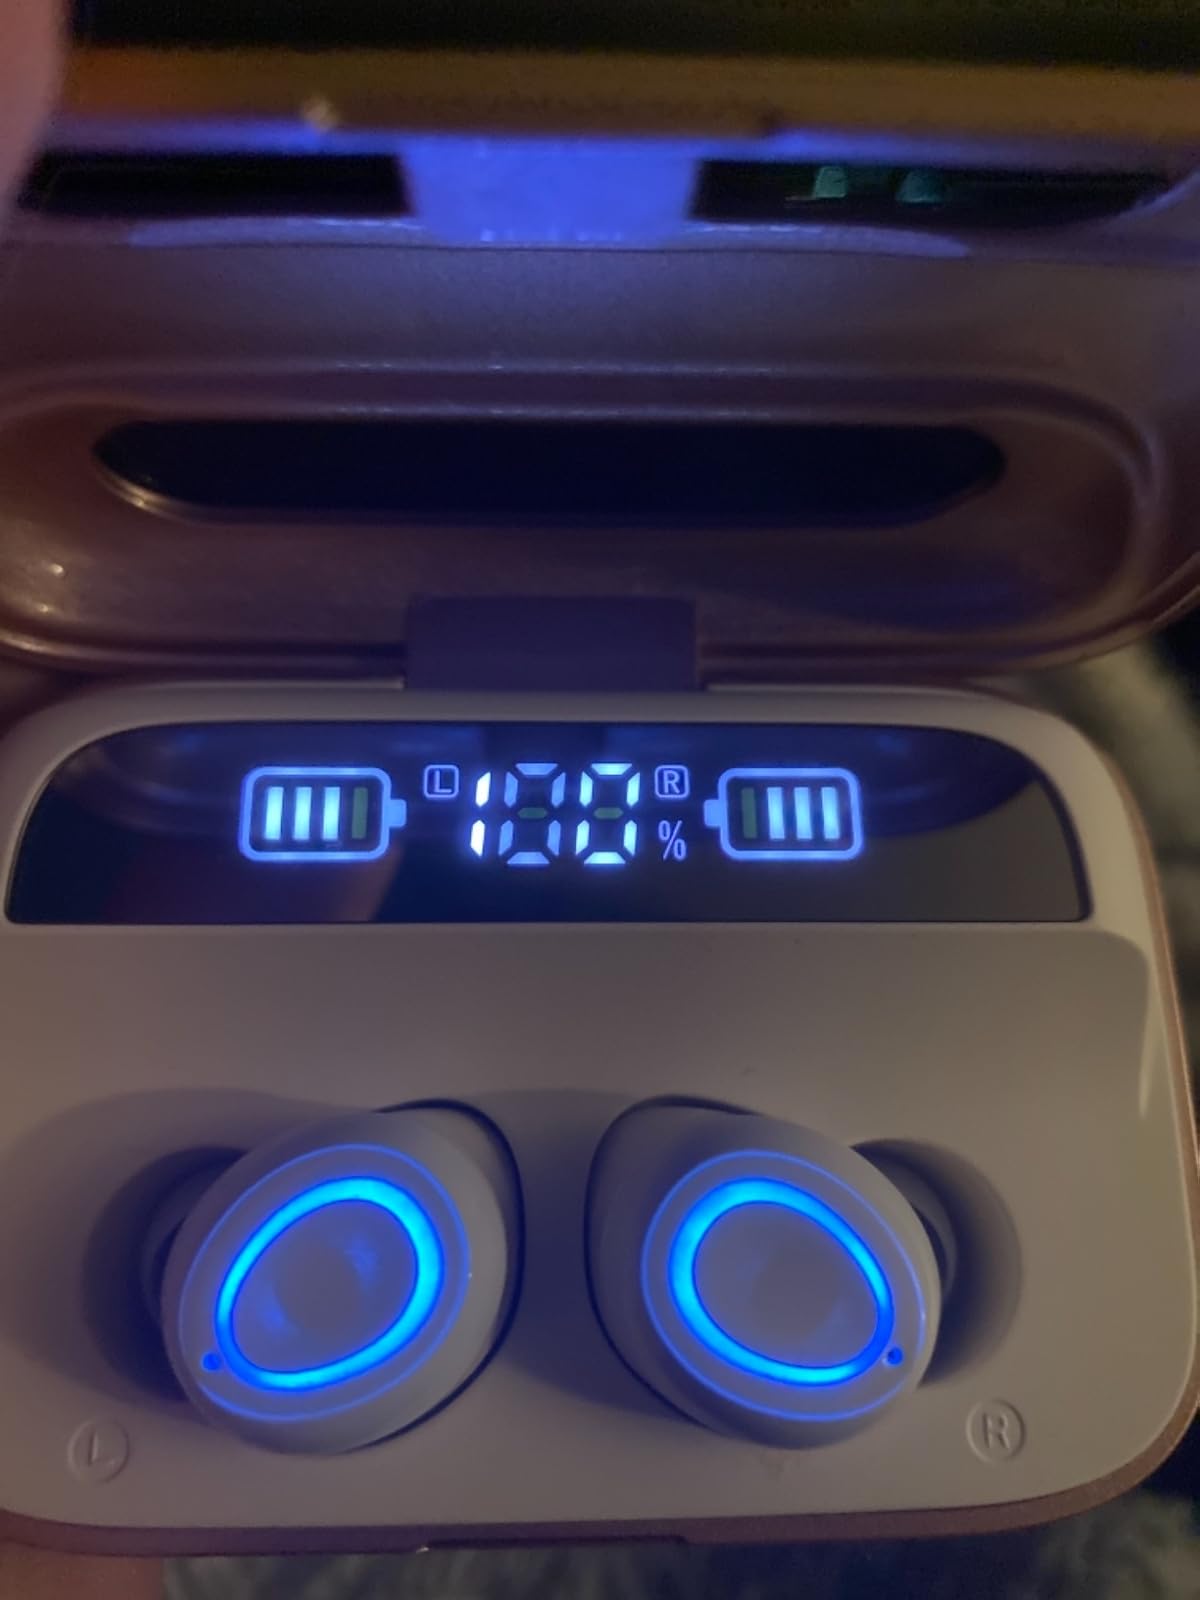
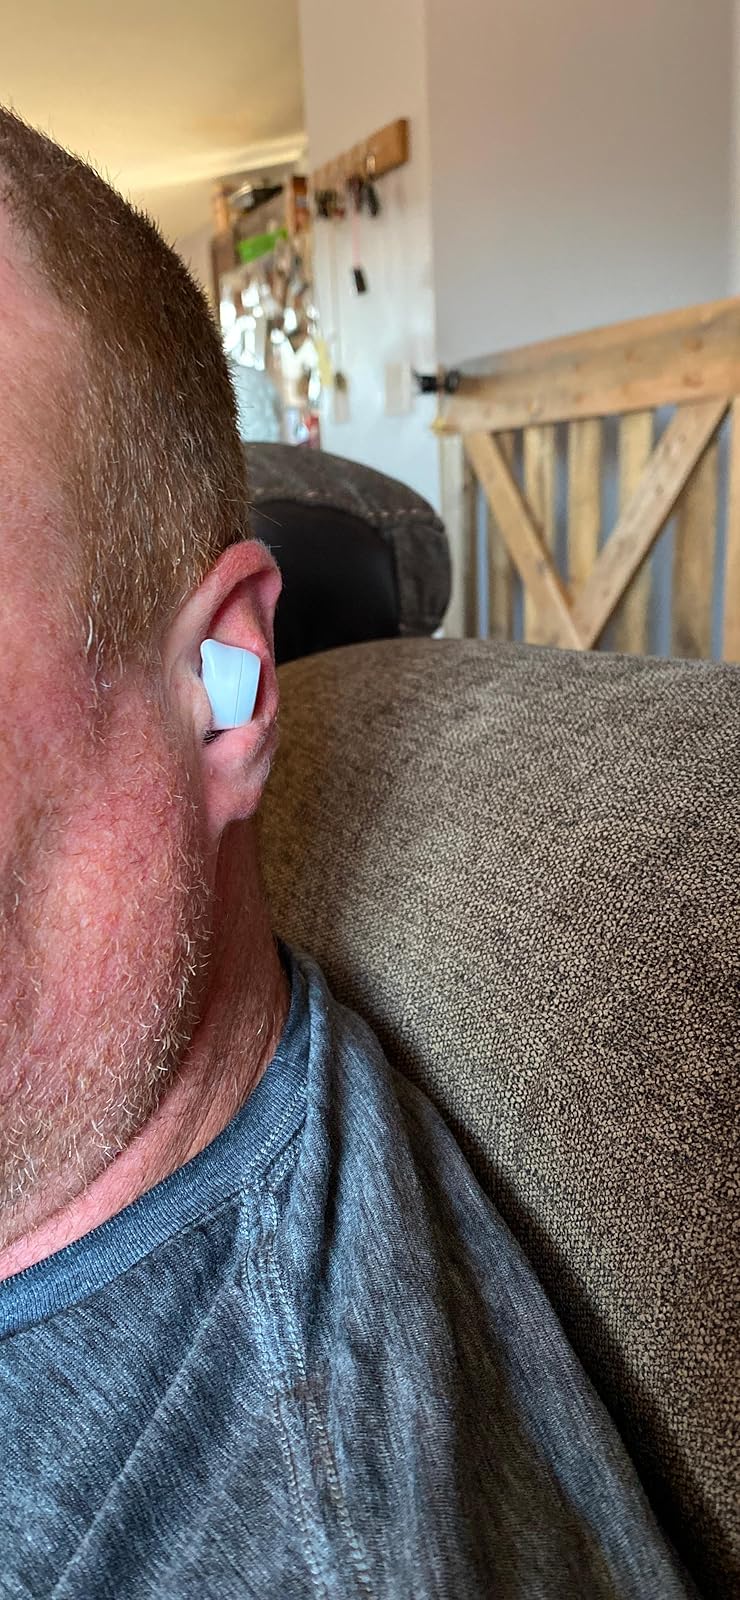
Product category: earbuds
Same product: yes